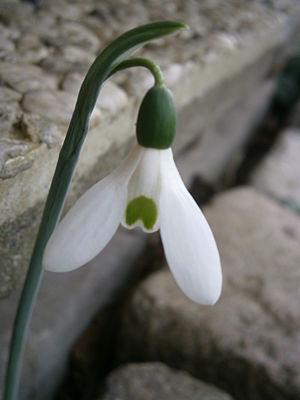
Galanthus est un genre de plantes herbacées vivaces à bulbe. Il appartient à la famille des Liliaceae selon la classification classique. La classification phylogénétique le place dans la famille des Amaryllidaceae.